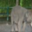
Label: elephant